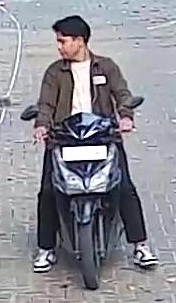
person-with-helmet: 0
person-without-helmet: 1